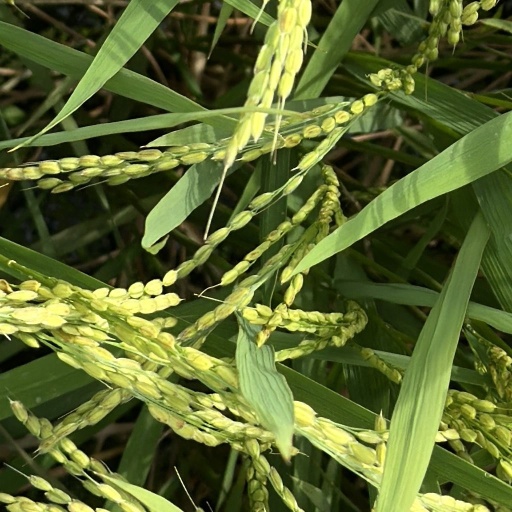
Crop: rice